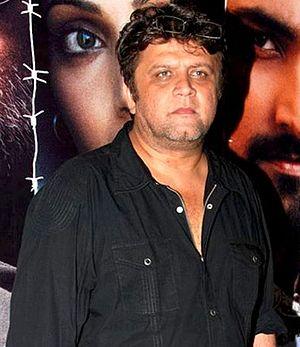
Rahul Dholakia, né le à Bombay, est un réalisateur, scénariste et producteur indien.
Le National Film Award du meilleur réalisateur est l'une des catégories des National Film Awards présentées annuellement par la Direction des festivals de films, l'organisation créée par le Ministère de l'information et de la radiodiffusion en Inde. C'est l'un des nombreux prix de la catégorie des longs métrages et décerné avec le Golden Lotus.